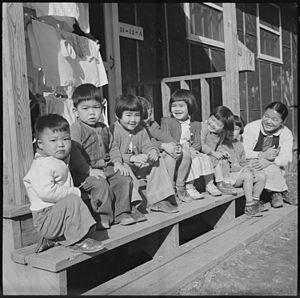
Le Jerome War Relocation Center ou simplement camp Jerome fut l'un des camps d'internement des populations américaines d'origine japonaise pendant la Seconde Guerre mondiale. Il était situé dans le sud-est de l'Arkansas près du village de Jerome.